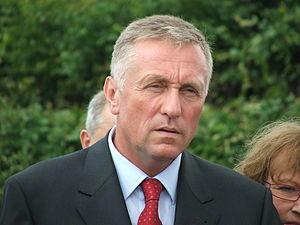
Le gouvernement Topolánek II est le gouvernement de la République tchèque du 9 janvier 2007 au 8 mai 2009, durant la cinquième législature de la Chambre des députés.
Mirek Topolánek, né le 15 mai 1956 à Vsetín, est un ingénieur, homme d'affaires et homme d'État tchèque, membre du Parti démocratique civique de 1994 à 2015. Il est président du gouvernement de la République tchèque de 2006 à 2009 et candidat à l'élection présidentielle de 2018.
Le gouvernement Topolánek I est le gouvernement de la République tchèque entre le 4 septembre 2006 et 9 janvier 2007, durant la cinquième législature de la Chambre des députés.